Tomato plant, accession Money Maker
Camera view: bottom (45 deg); turntable rotation: 60 degrees
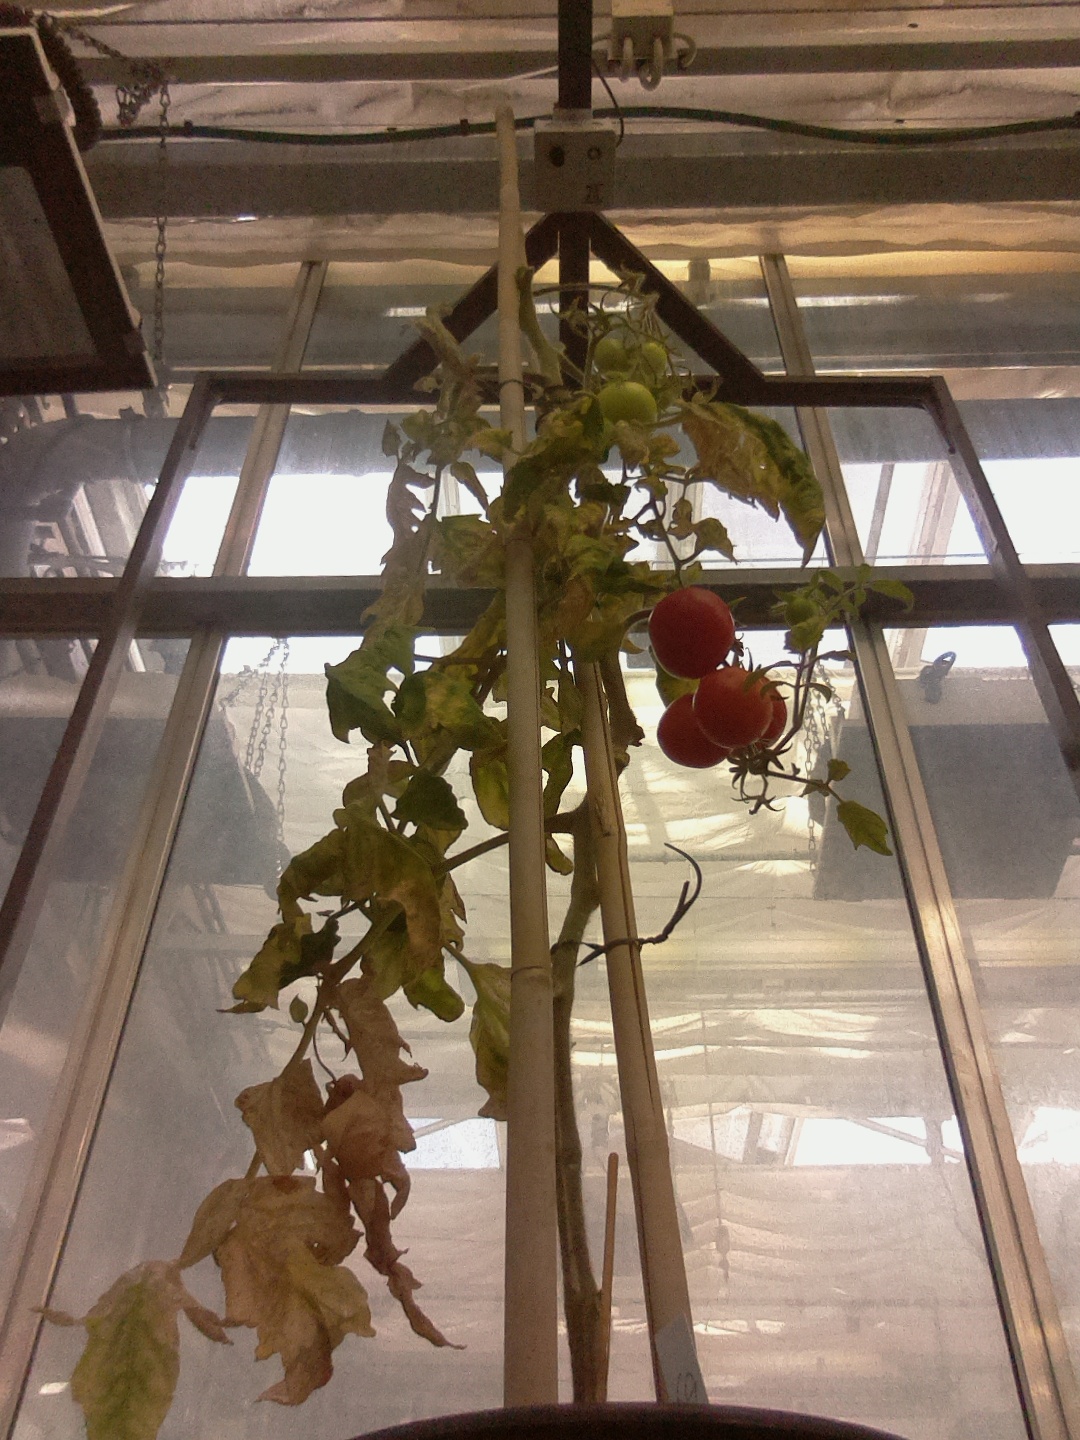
BBCH growth stage 84: 40%-50% of fruits show typical fully ripe color